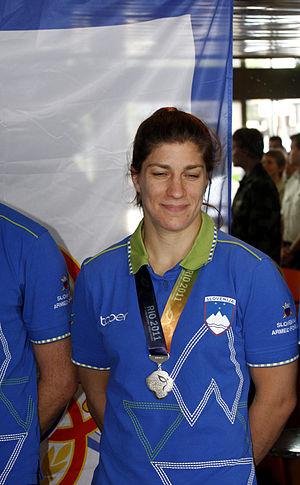
Raša Sraka, née le 10 octobre 1979, est une judokate slovène évoluant dans la catégorie des moins de 70 kg.